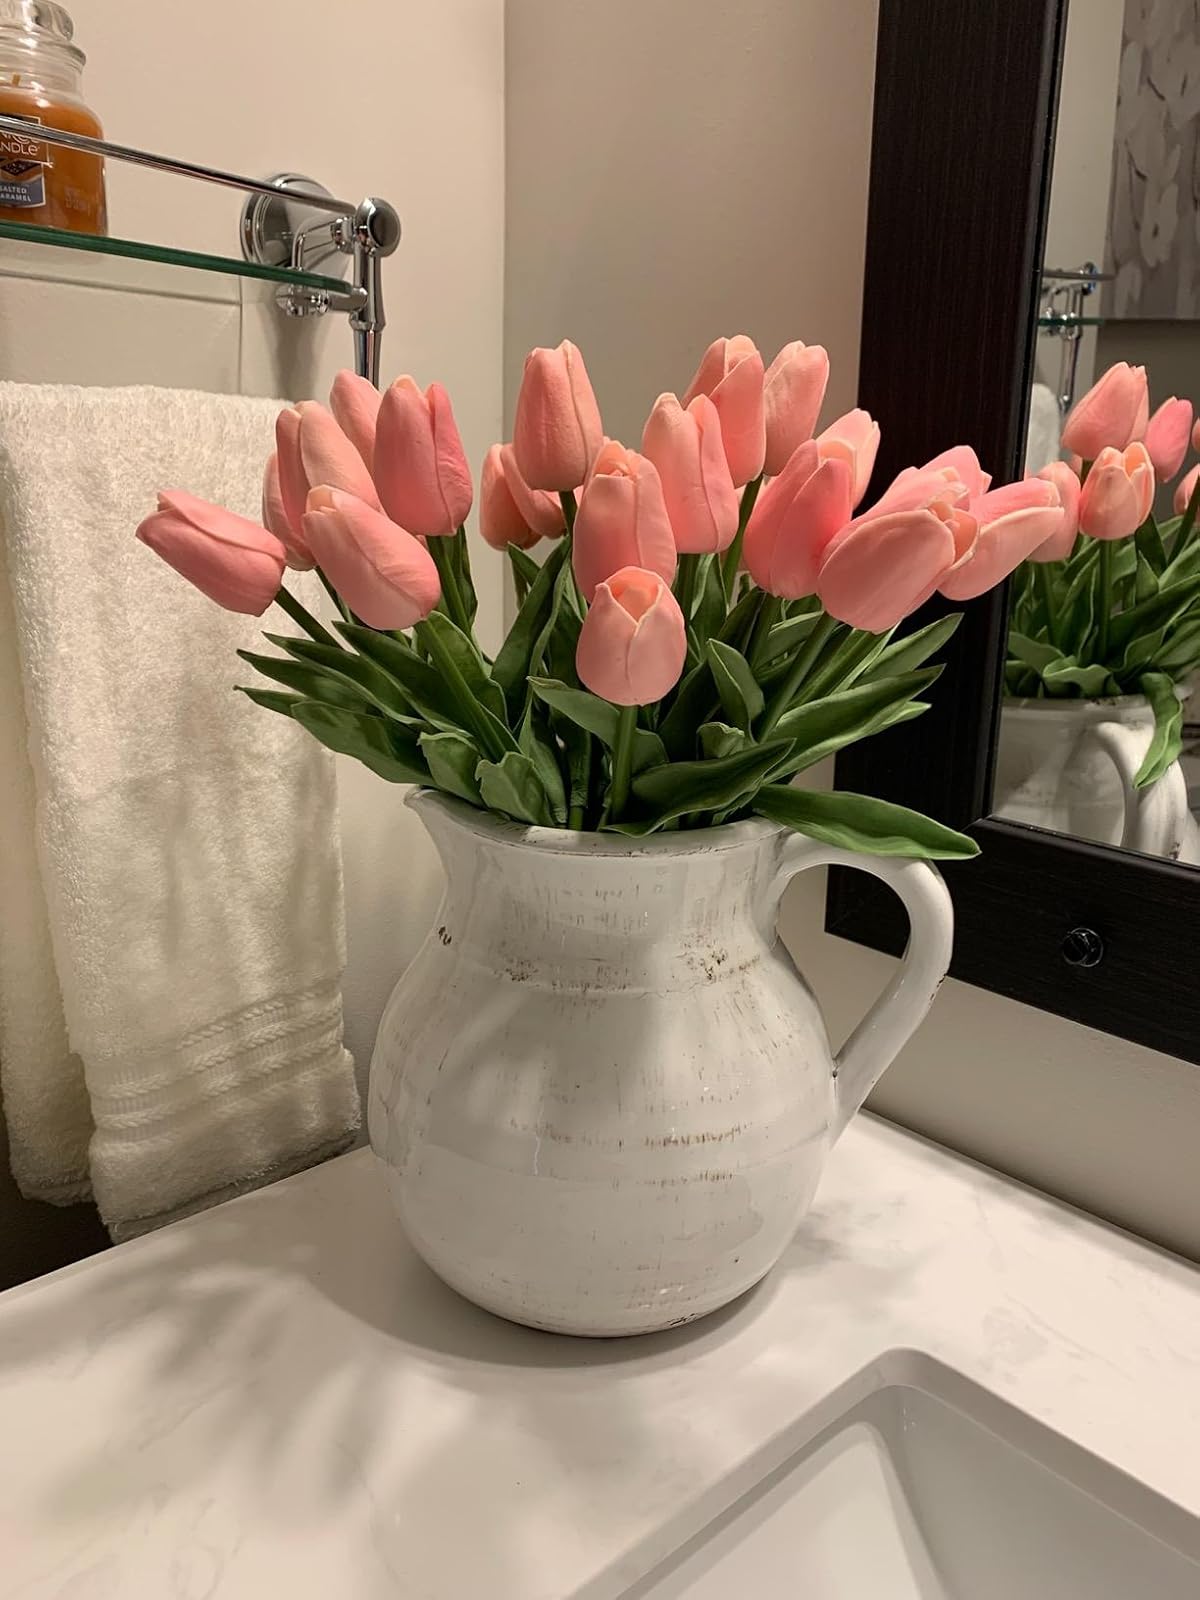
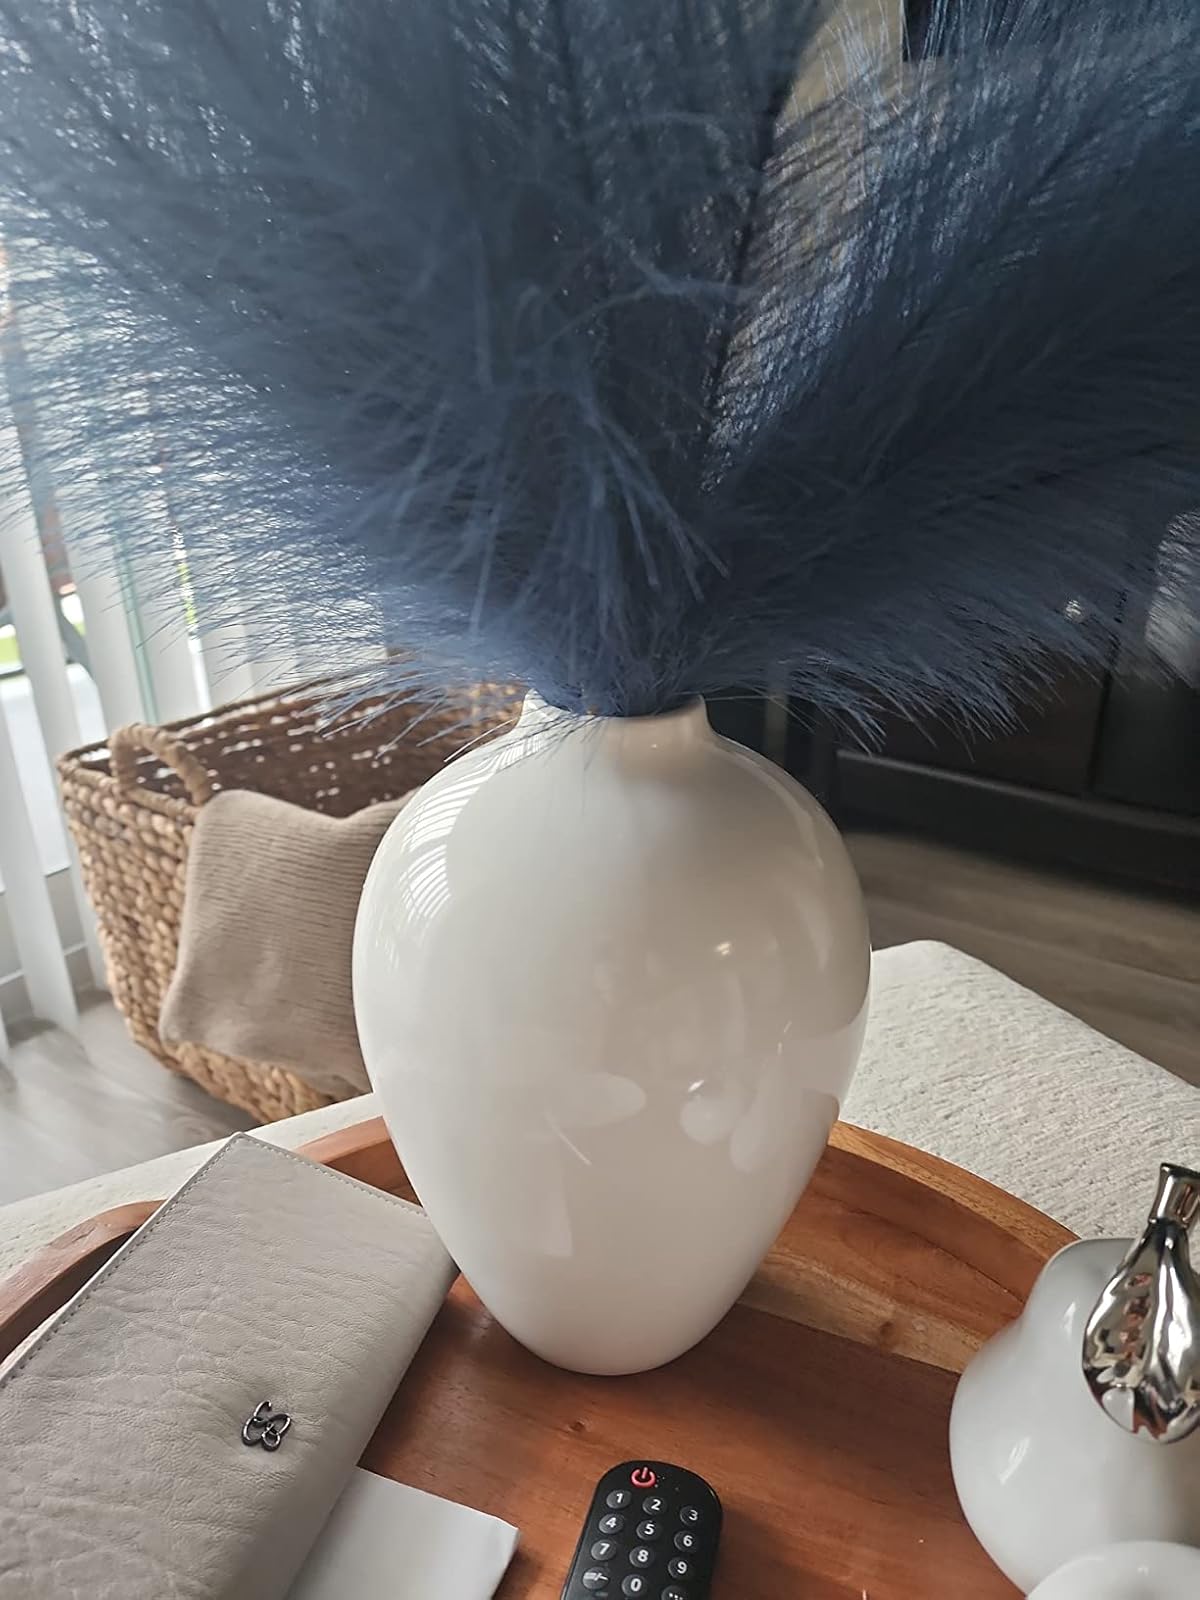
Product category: vase
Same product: no